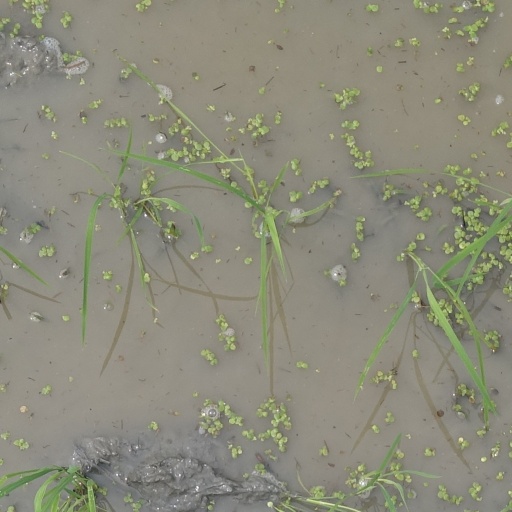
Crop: rice